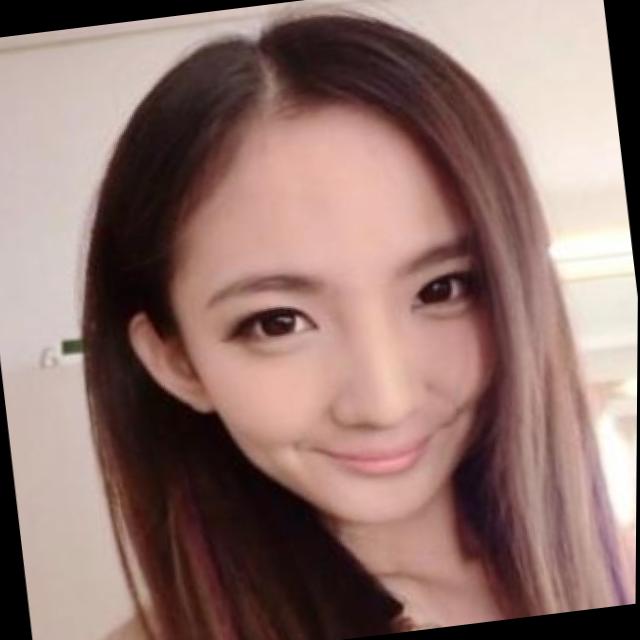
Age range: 21-44